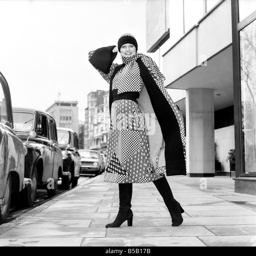
model wearing a checkered and patterned dress with matching skirt and knee high boots during a fashion